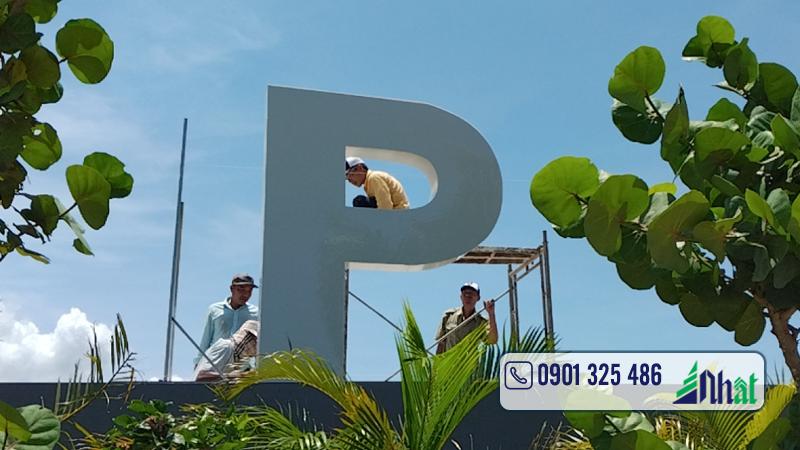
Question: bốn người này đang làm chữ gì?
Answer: bốn người này đang làm chữ p